EMU100 series

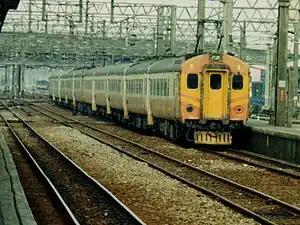
Northbound EMU100 in Hsinchu Station in 1997

In the early 1970s, the West Coast Mainline Electrification Scheme was already planned. Taiwan Railways had ordered 13 five-car electric multiple unit sets from England's British Rail Engineering Limited (BREL) and General Electric Company. Identified as the Taiwan Railways EMU100 series, the set included driving power coach 50EP100, motor coach 55EM100, two trailers 40ET100, and driving trailer 40ED100. Based on the British Rail Mark 2 design, they were built at British Rail Engineering Limited's York Carriage Works in 1977/78. Throughout 1978 the sets were delivered to Taiwan for testing and acceptance.